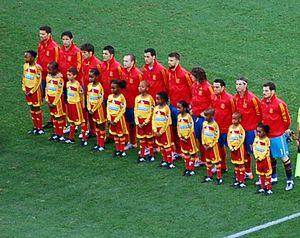
Cet article relate le parcours qui mena l'Équipe d'Espagne de football à la victoire lors de la Coupe du monde de football 2010 organisée en Afrique du Sud du 11 juin au 11 juillet 2010. Il s'agit de la première Coupe du monde remportée par l'Espagne. Historiquement, c'est la seule équipe à avoir gagné un mondial en ayant perdu lors du premier match, et c'est également l'équipe championne du monde à avoir le moins marqué de buts dans la compétition.
Carlos Puyol i Saforcada, né le 13 avril 1978 à La Pobla de Segur est un footballeur international espagnol. Il évolue au poste de défenseur du milieu des années 1990 au milieu des années 2010. Il est reconnu comme un des meilleurs joueurs à son poste des années 2000. Il a mis fin à sa carrière en 2014.
L'équipe d'Espagne de football est la sélection de joueurs espagnols représentant le pays lors des compétitions internationales de football masculin, sous l'égide de la Fédération royale espagnole de football.